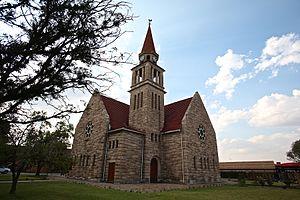
Vereeniging est une ville industrielle d'Afrique du Sud, située historiquement dans la région du Transvaal et intégré depuis 1994 dans la province de Gauteng. Elle est le siège administratif du district municipal de Sedibeng.